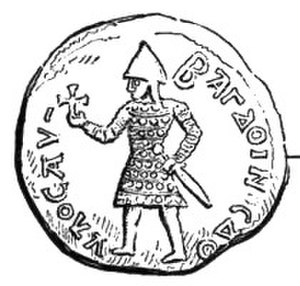
Balduin 2. af Jerusalem / Greve af Edessa / Konflikter
Balduins mønt slået i Edessa
A coin depicting an armed man holding a sword
Balduin 2., også kendt som Balduin af Bourcq eller Bourg, var greve af Edessa fra 1100 til 1118 og konge af Jerusalem fra 1118 indtil sin død. Han ledsagede Godfred af Bouillon og Balduin af Boulogne til Det hellige land under Det 1. korstog. Han efterfulgte Balduin af Boulogne som den anden greve af Edessa, da han forlod grevskabet til fordel for Jerusalem efter hans brors død. Han blev taget til fange i Slaget ved Harran i 1104. Han blev først holdt fanget af Muin ad-Din Sökmen 1., artukidernes bey, derefter af Jikirmish, atabeg af Mosul, og til sidst af Jawali Saqawa, atabeg af Mosul. Under hans fangenskab styrede Tancred, den korsfarerherskeren over Fyrstendømmet Antiochia, og Tancreds fætter, Richard af Salerno, Edessa som Balduins regenter.